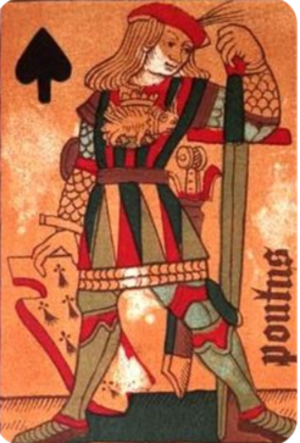
Antoine Harold de Fontenay, né le 15 janvier 1841 à Autun et mort le 3 août 1889 est un archiviste, bibliothécaire et historien d’art français.